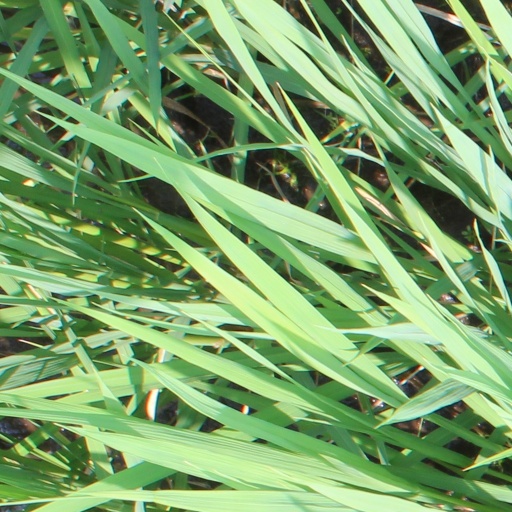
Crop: rice